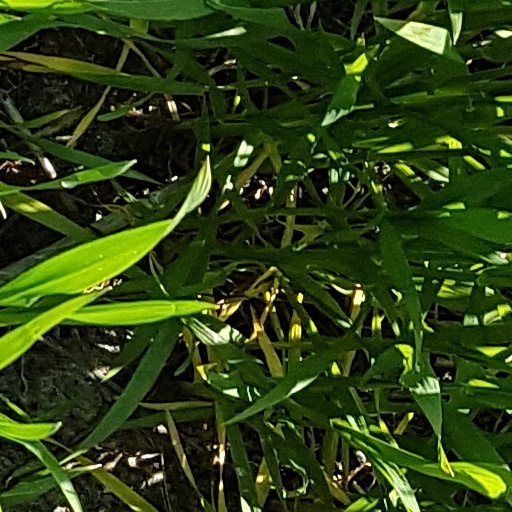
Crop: wheat